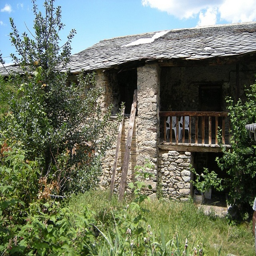
my favourite house in the mountain village of person .